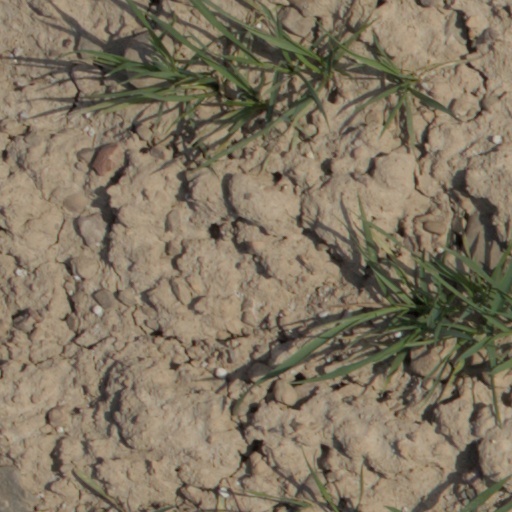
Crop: wheat